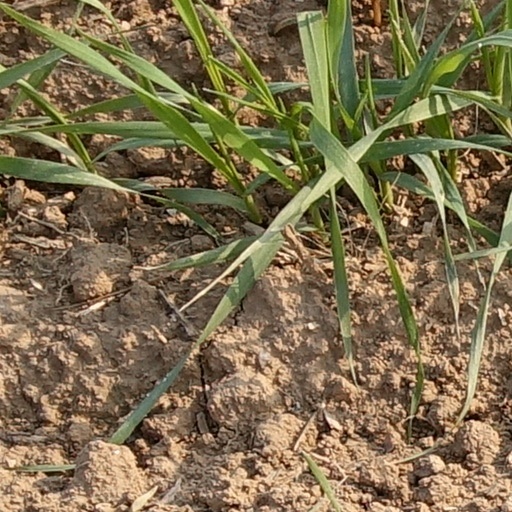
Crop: wheat